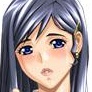
Portrait style: Anime Portrait